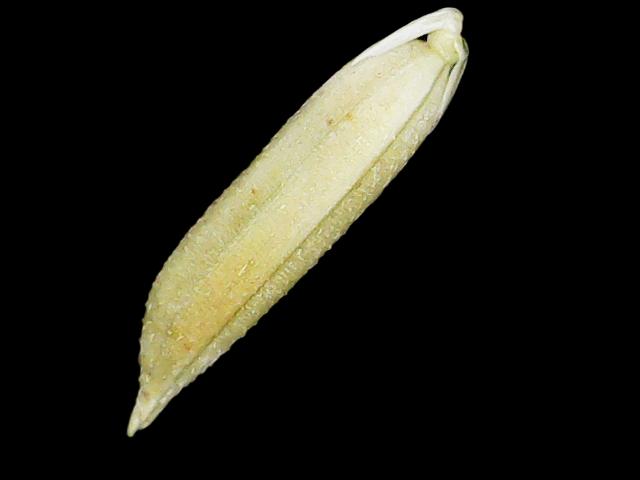
Rice variety: Binadhan25